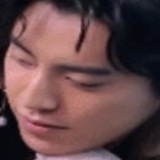
diễn viên Vương Đại Lục